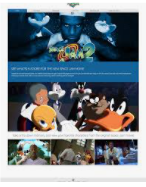
Portrait style: Cartoon Portrait